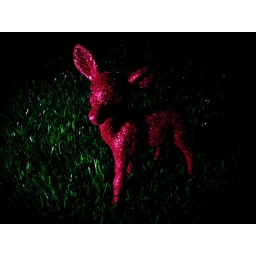
pink glitter deer in headlights on fake grass